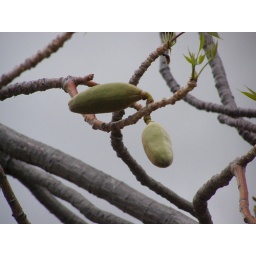
seed pod of a red silk cotton tree in Ala Moana Park also known as a kapok.